Project Semicolon

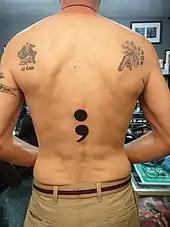
A Project Semicolon back piece tattoo; here the semicolon also represents, in a Trinitarian context, God the Holy Spirit

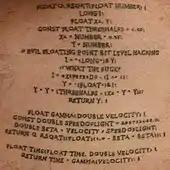
A Project Semicolon back piece tattoo; here the semicolons also represent the end of a statement in C.

Project Semicolon explains that "a semicolon is used when an author could've chosen to end their sentence, but chose not to. The author is you and the sentence is your life".